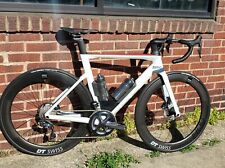
Vehicle type: Bikes